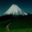
Label: mountain